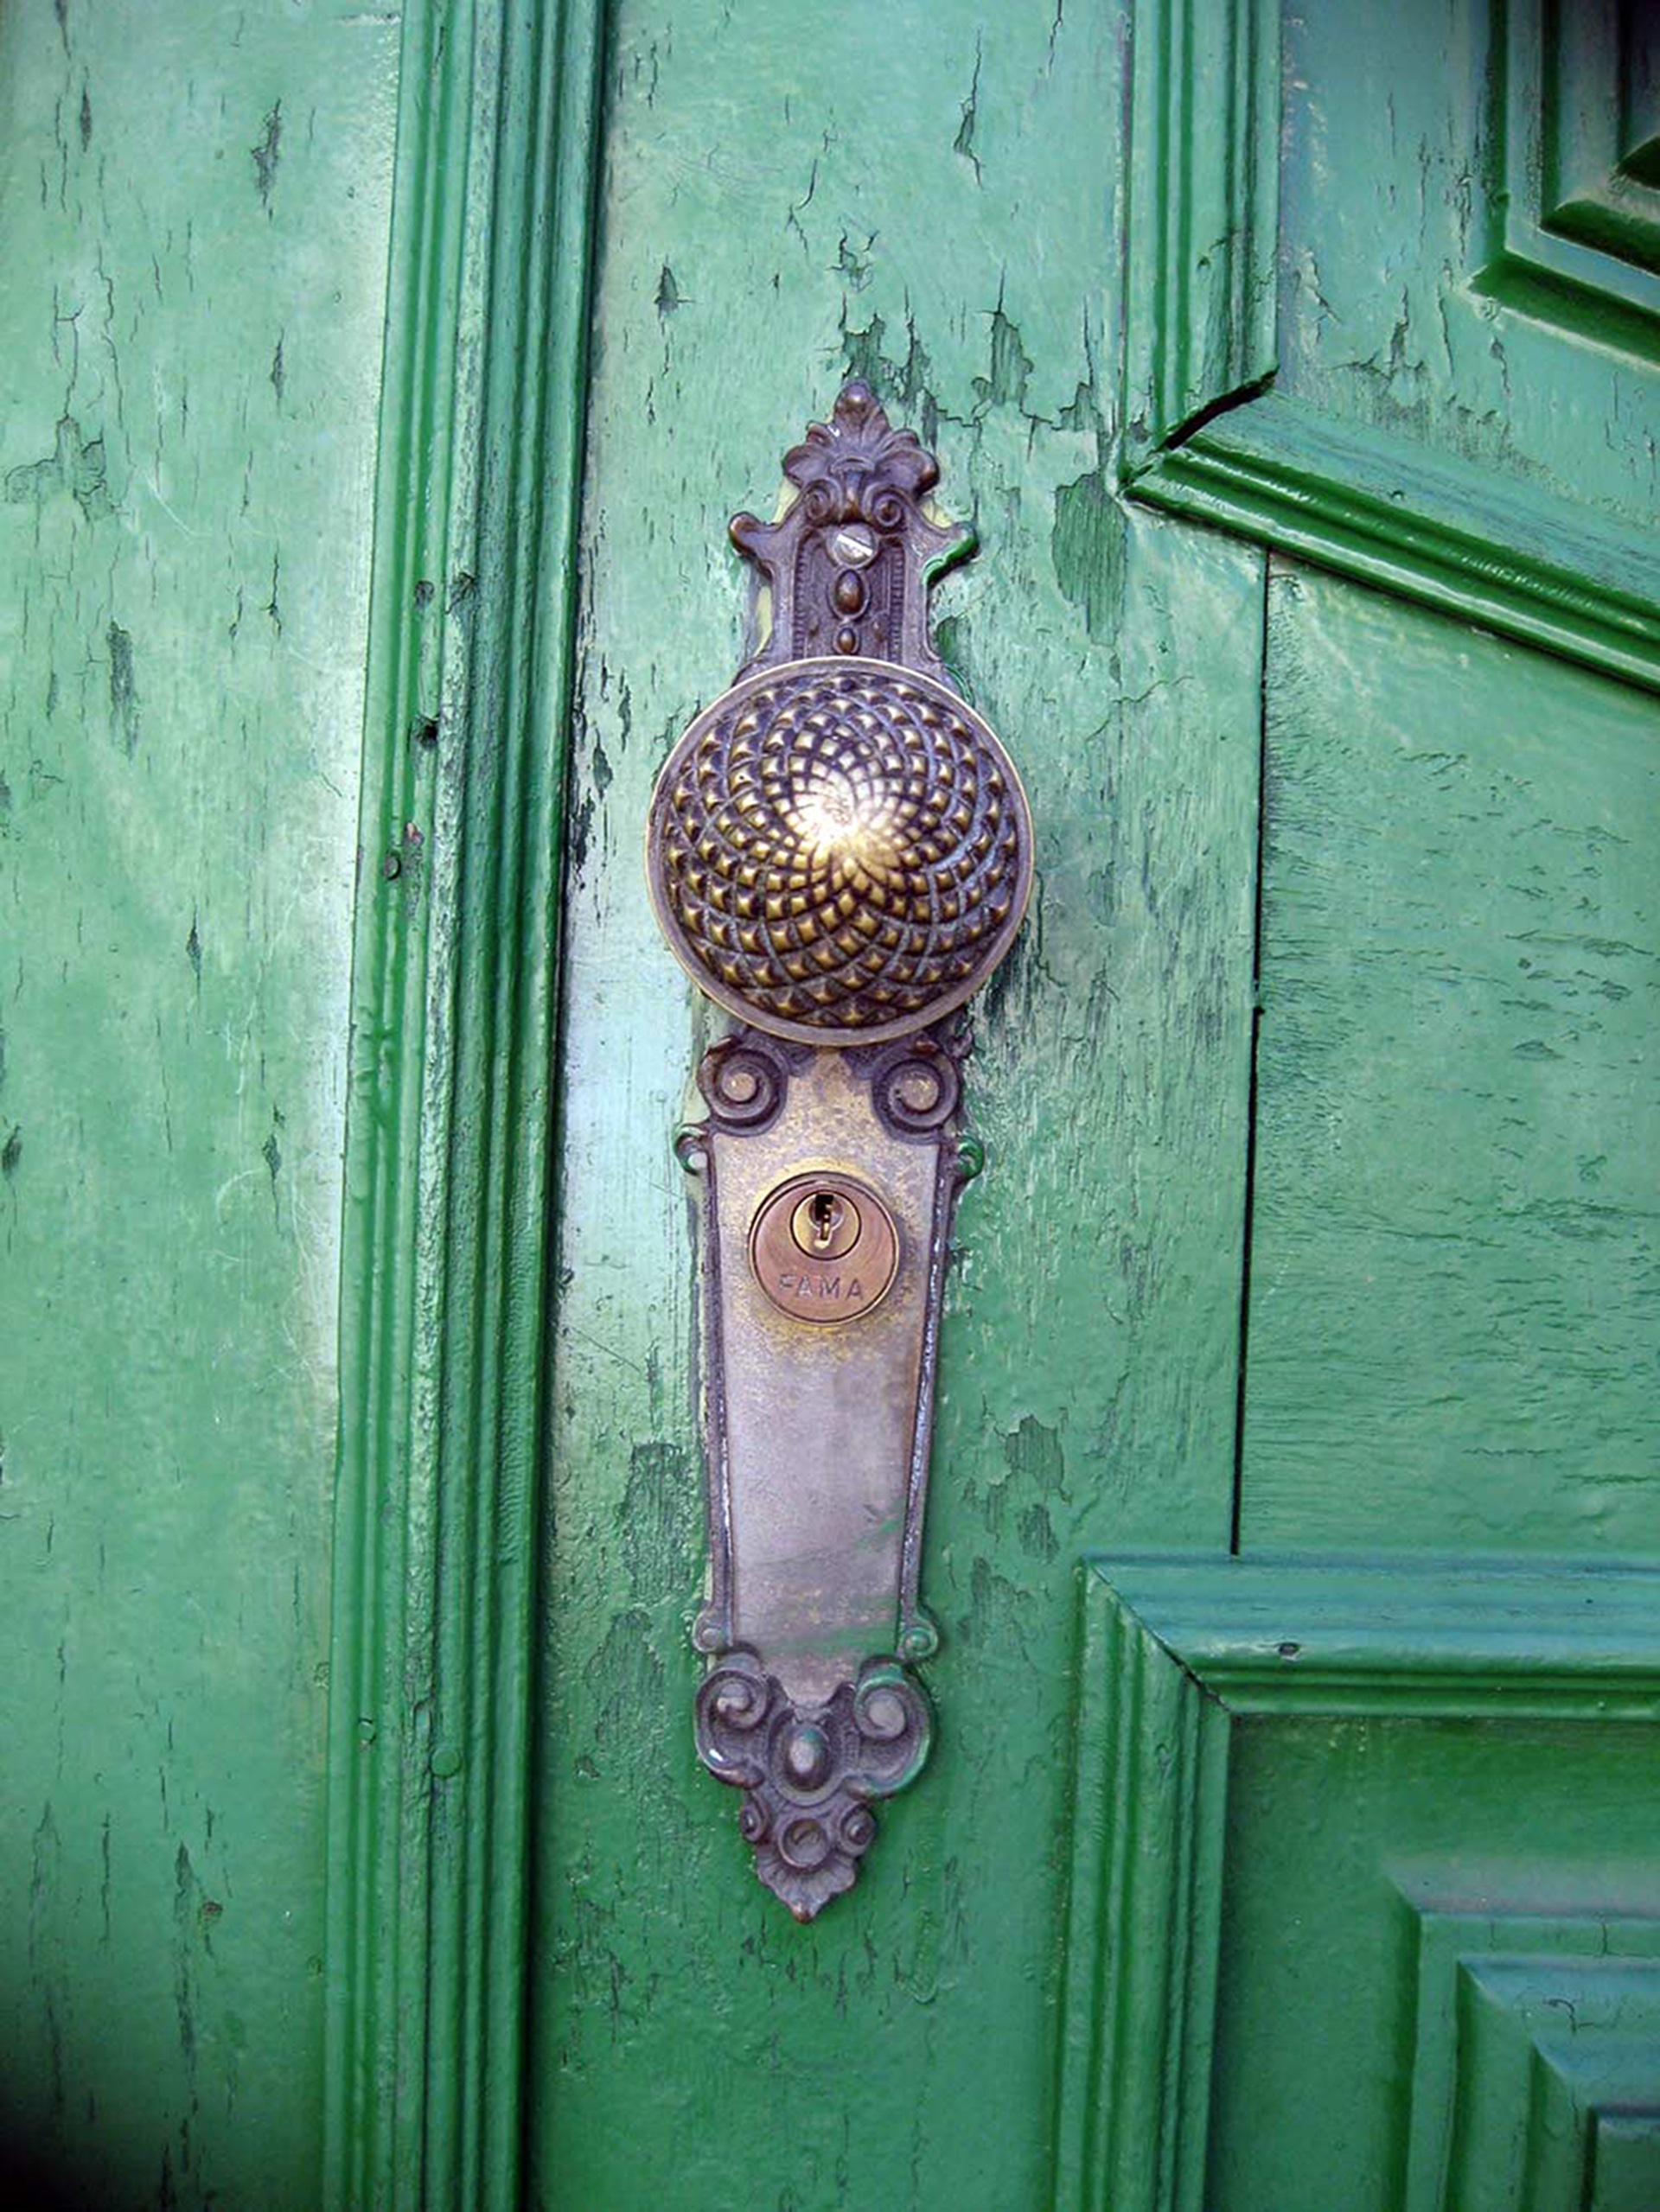
wood, glass, wall, statue, green, color, blue, door, sculpture, art, temple, lock, carving, shape, enter